Dorothy Gish

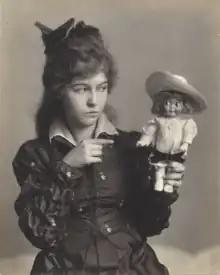
Dorothy Gish with a doll.

Dorothy Gish married only once, to James Malachi Rennie (1890–1965), a Canadian-born actor who co-starred with her in two productions in 1920: "Remodeling Her Husband", directed by sister Lillian, and in the comedy "Flying Pat". In December 1920, the couple eloped to Greenwich, Connecticut, where they wed in a double ceremony in which Gish's friend, actress Constance Talmadge, also married Greek businessman John Pialoglou. Gish and Rennie remained together until their divorce in 1935. Dorothy never married again.